Saschiz fortified church

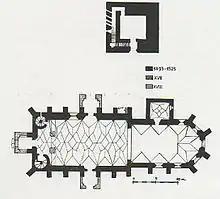
The church plan

Construction of a large fortified late Gothic church began in 1493 on the site of a Romanesque basilica, and the main structure was completed in 1496. The church was dedicated to Saint Stephen of Hungary. A few payments from the authorities at Sibiu for building the church survive; these date from 1494 to 1525. From 1503 to 1507, the village received a Papal indulgence upon the request of a parishioner, and was no longer obliged to quarter troops or send provisions to the army of the Kingdom of Hungary.